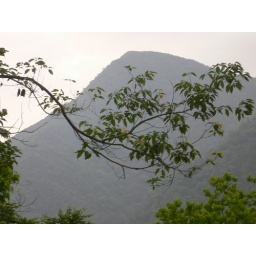
I trimmed the camphor tree by the back gate. From my bedroom window, May 1, 2007